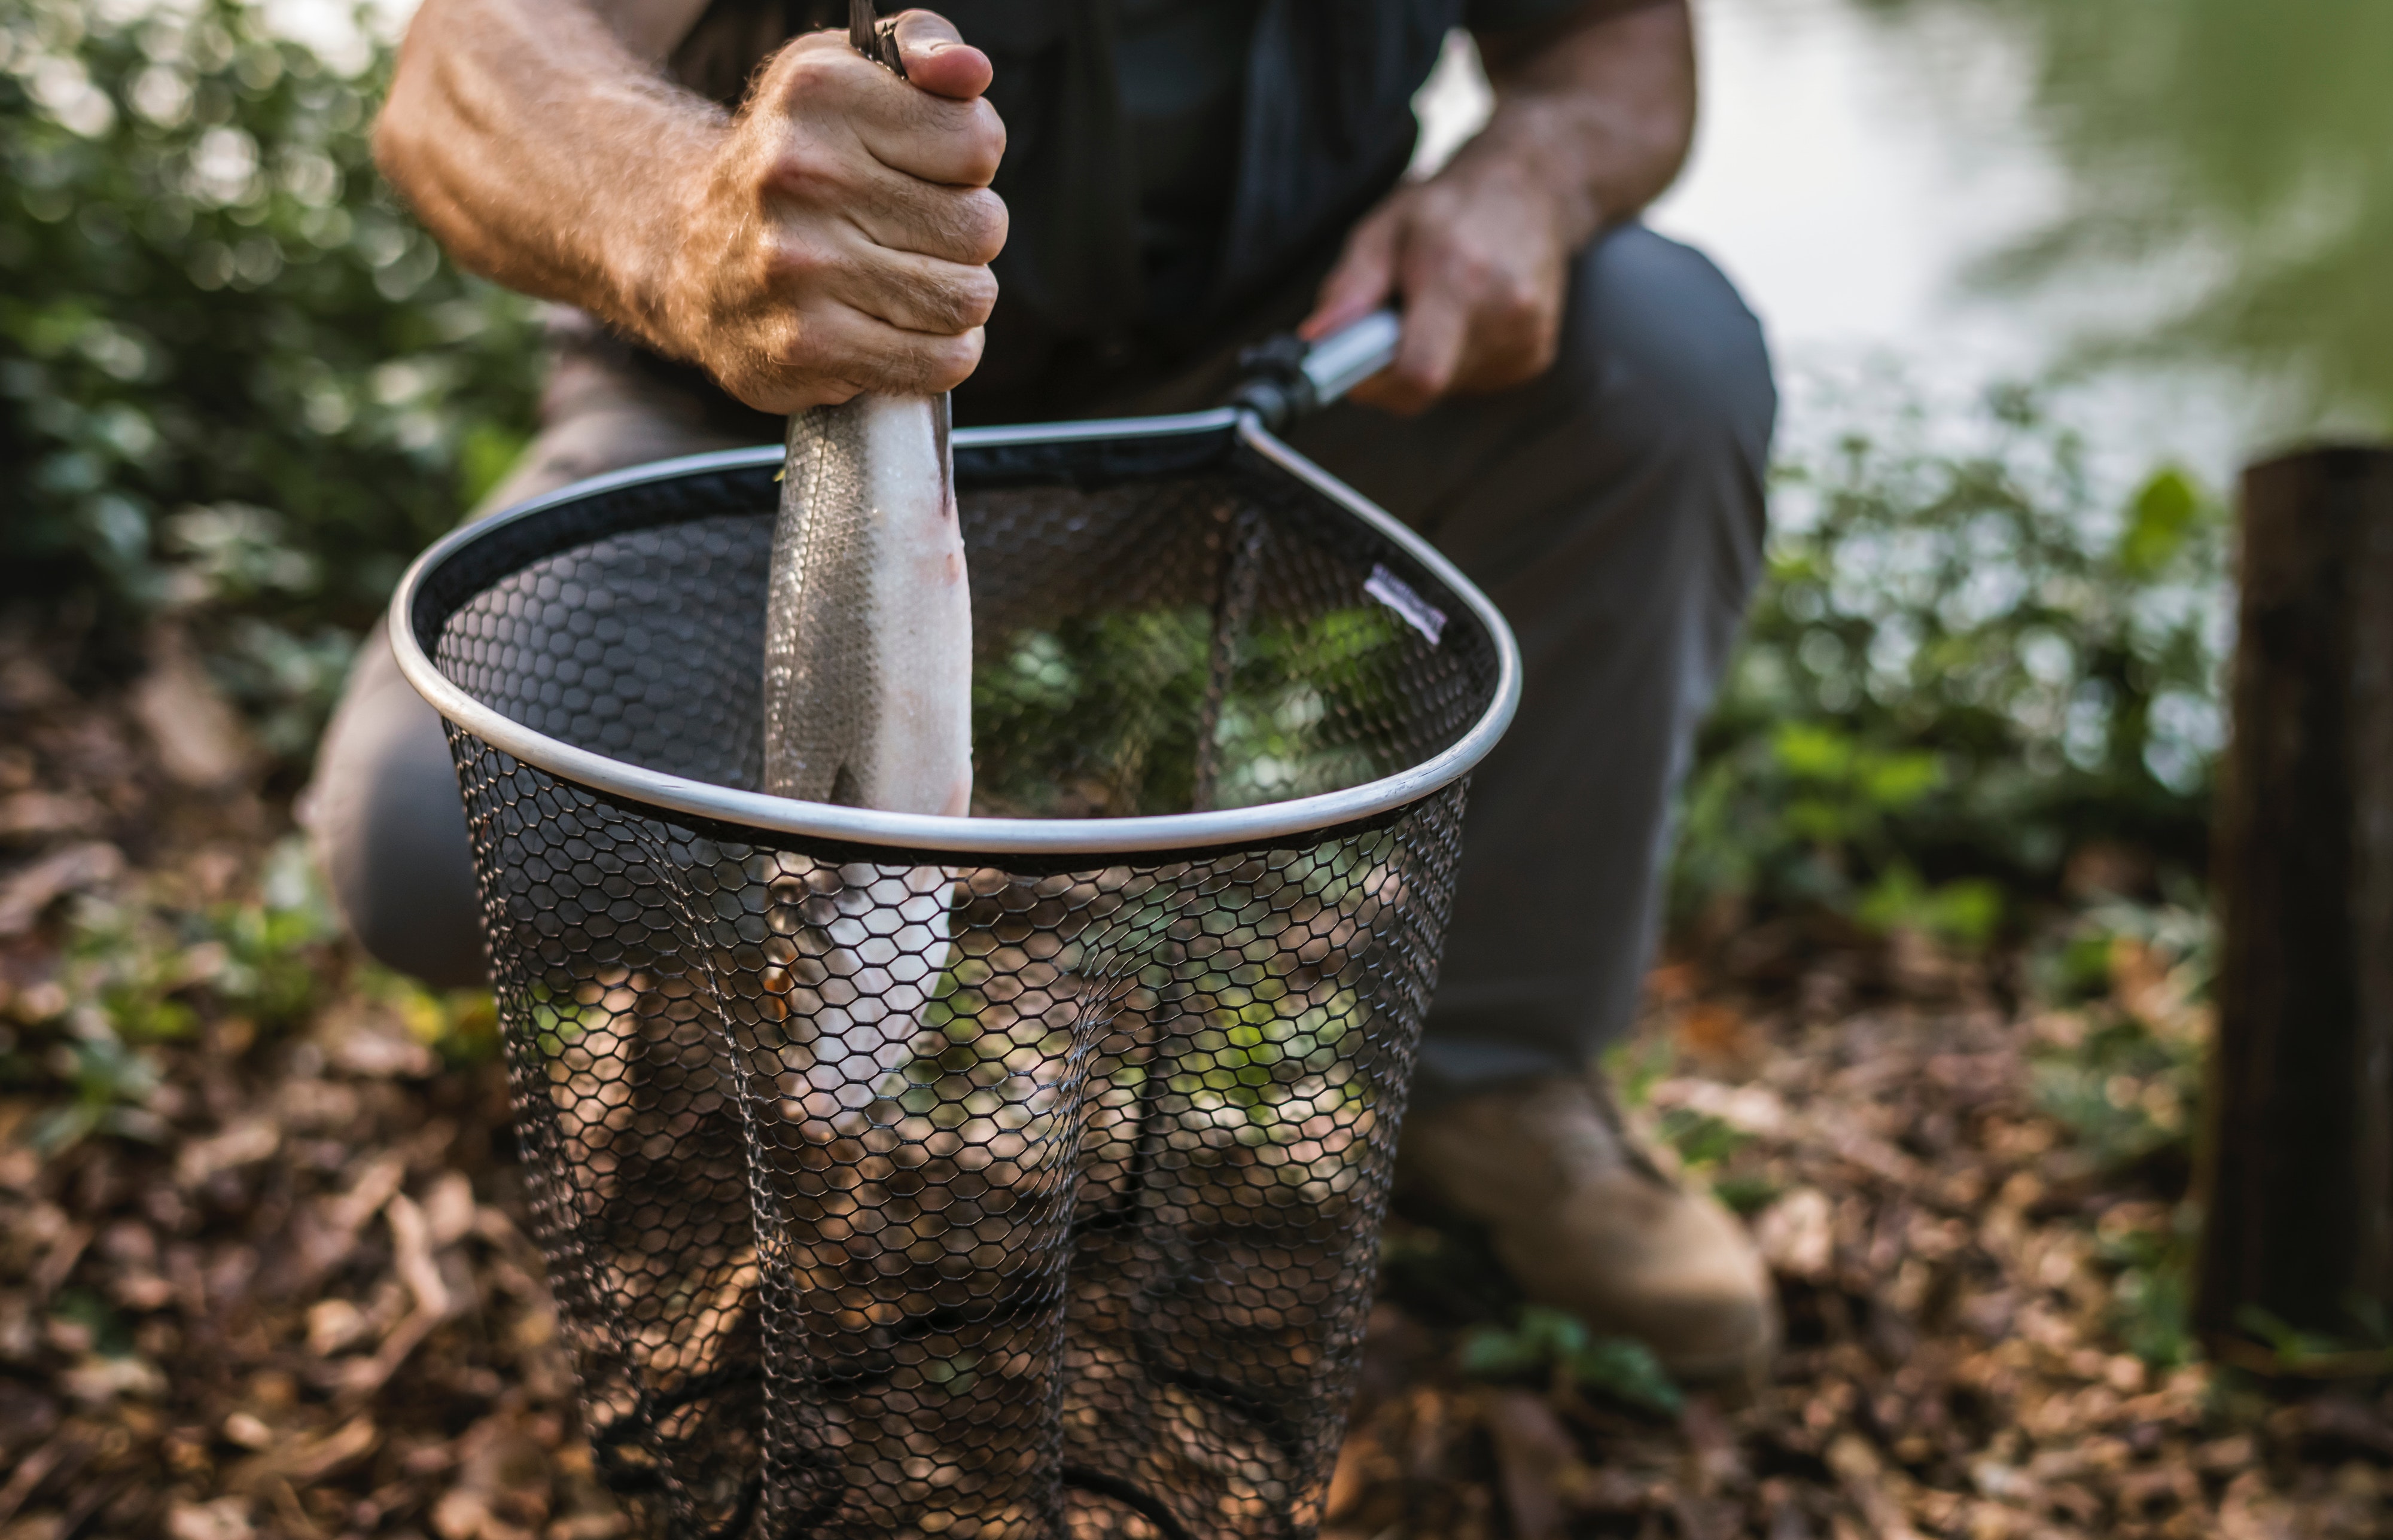
soil, hand, tree, plant, gardener